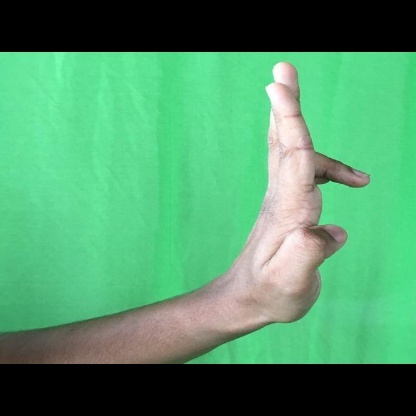
Mudra: Ardhapathaka